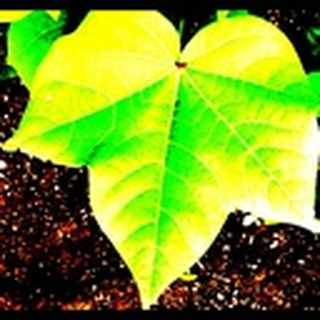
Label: healthy_cotton